Mass Mental

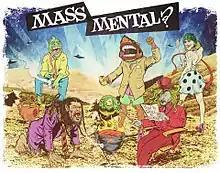
Official band picture of Mass Mental by "The Universe is not Enough" (Pascal Brun and Marcel Szerdahelyi)

Mass Mental (also stylized as Mass Mental?) is an American rock band. It was formed in 1995 by former Suicidal Tendencies and current Metallica bassist Robert Trujillo and former Dub War and current Skindred singer Clive "Benji" Webbe.